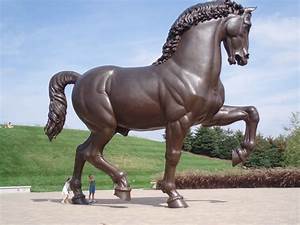
Label: cavallo